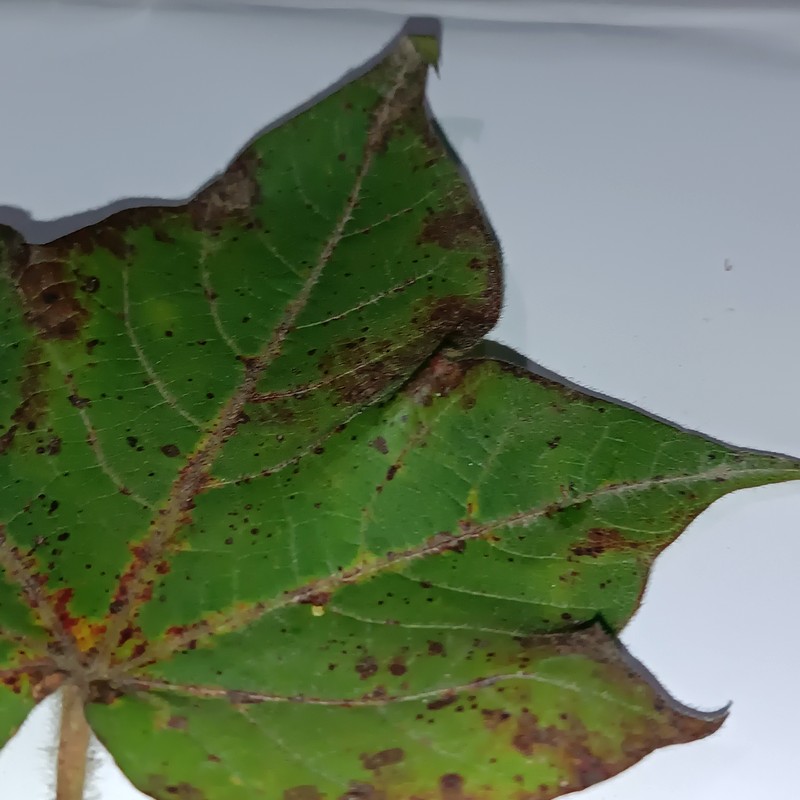
Label: Bacterial Blight